Rina Dechter

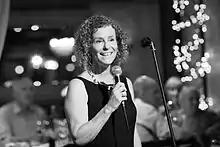

Rina Dechter (born August 13, 1950) is a distinguished professor of computer science in the Donald Bren School of Information and Computer Sciences at the University of California, Irvine. Her research is on automated reasoning in artificial intelligence focusing on probabilistic and constraint-based reasoning. In 2013, she was elected a Fellow of the Association for Computing Machinery.